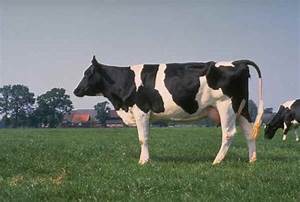
Label: mucca